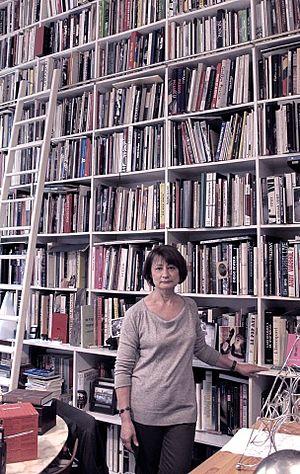
Catherine Millet chez elle
Catherine Millet est une critique d'art, commissaire d'exposition et femme de lettres française.